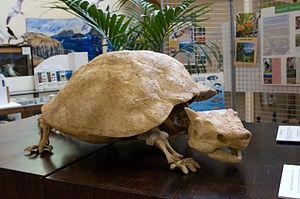
Meiolania Platycepts, Musée de la marine de Lord Howe Island.